Outline of the Northern Mariana Islands

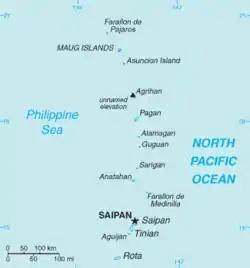
An enlargeable map of the Commonwealth of the Northern Mariana Islands

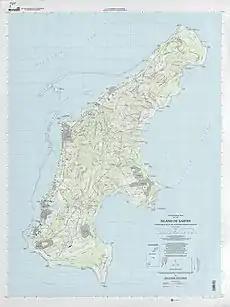
An enlargeable topographic map of the island of Saipan

Geography of the Northern Mariana Islands